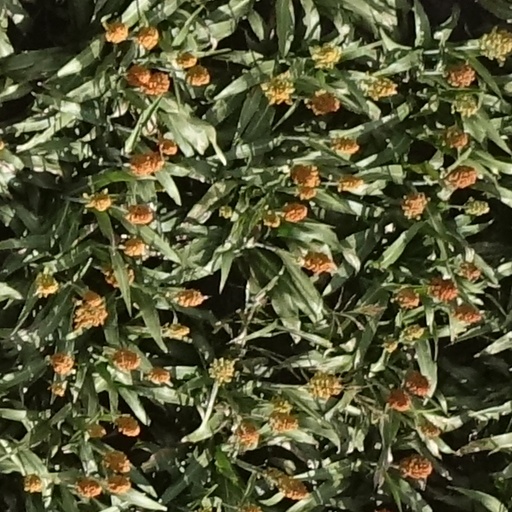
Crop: sorghum